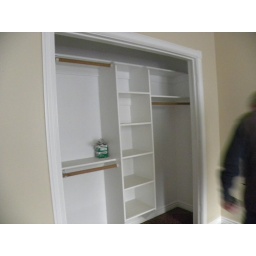
Doors are in garage. Possible office computer room. Possible craft room